Kansas City Monarchs

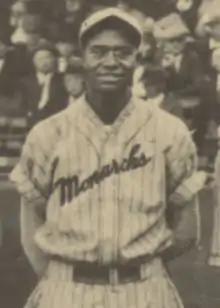
Frank Duncan, 1924 Monarchs

Winning the pennant again in 1924, the Monarchs participated in the first Negro League World Series, defeating the Eastern Colored League champion Hilldale team from Darby, Pennsylvania, in a ten-game series (five wins, four losses, and one tie). In this series, Méndez had an ERA of 1.42 in four of the games and was responsible for a shutout in the one game he was the starting pitcher in. Motivated by the Monarchs' runaway pennant victory, NNL president Rube Foster changed the league schedule to a split-season format for 1925. However, Kansas City still took the league title again in 1925, but lost the World Series to Hilldale when Rogan was injured just before the series began, winning one game and losing five.